Second Punic War

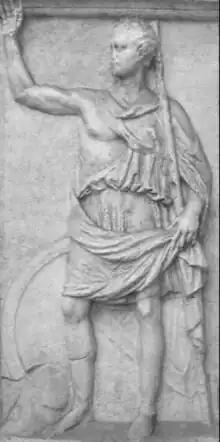

The most reliable source for the Second Punic War is the historian Polybius, a Greek sent to Rome in 167BC as a hostage. He is best known for "The Histories", written sometime after 146BC. Polybius's work is considered broadly objective and largely neutral between Carthaginian and Roman points of view. Polybius was an analytical historian and wherever possible interviewed participants, from both sides, in the events he wrote about. Modern historians consider Polybius to have treated the relatives of Scipio Aemilianus, his patron and friend, unduly favourably but the consensus is to accept his account largely at face value. The modern historian Andrew Curry sees Polybius as being "fairly reliable"; Craige Champion describes him as "a remarkably well-informed, industrious, and insightful historian".